Clara McLaughlin

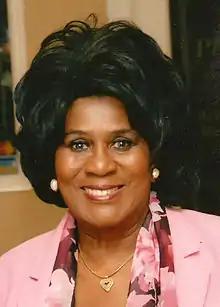
Clara McLaughlin, owner and publisher of The Florida Star and The Georgia Star

Clara McLaughlin (October 22, 1939 October 3, 2021) was an author, owner and publisher of "The Florida Star" and "The Georgia Star". She was the first African American female in the US to become founder, major owner and CEO of a network-affiliated television station.